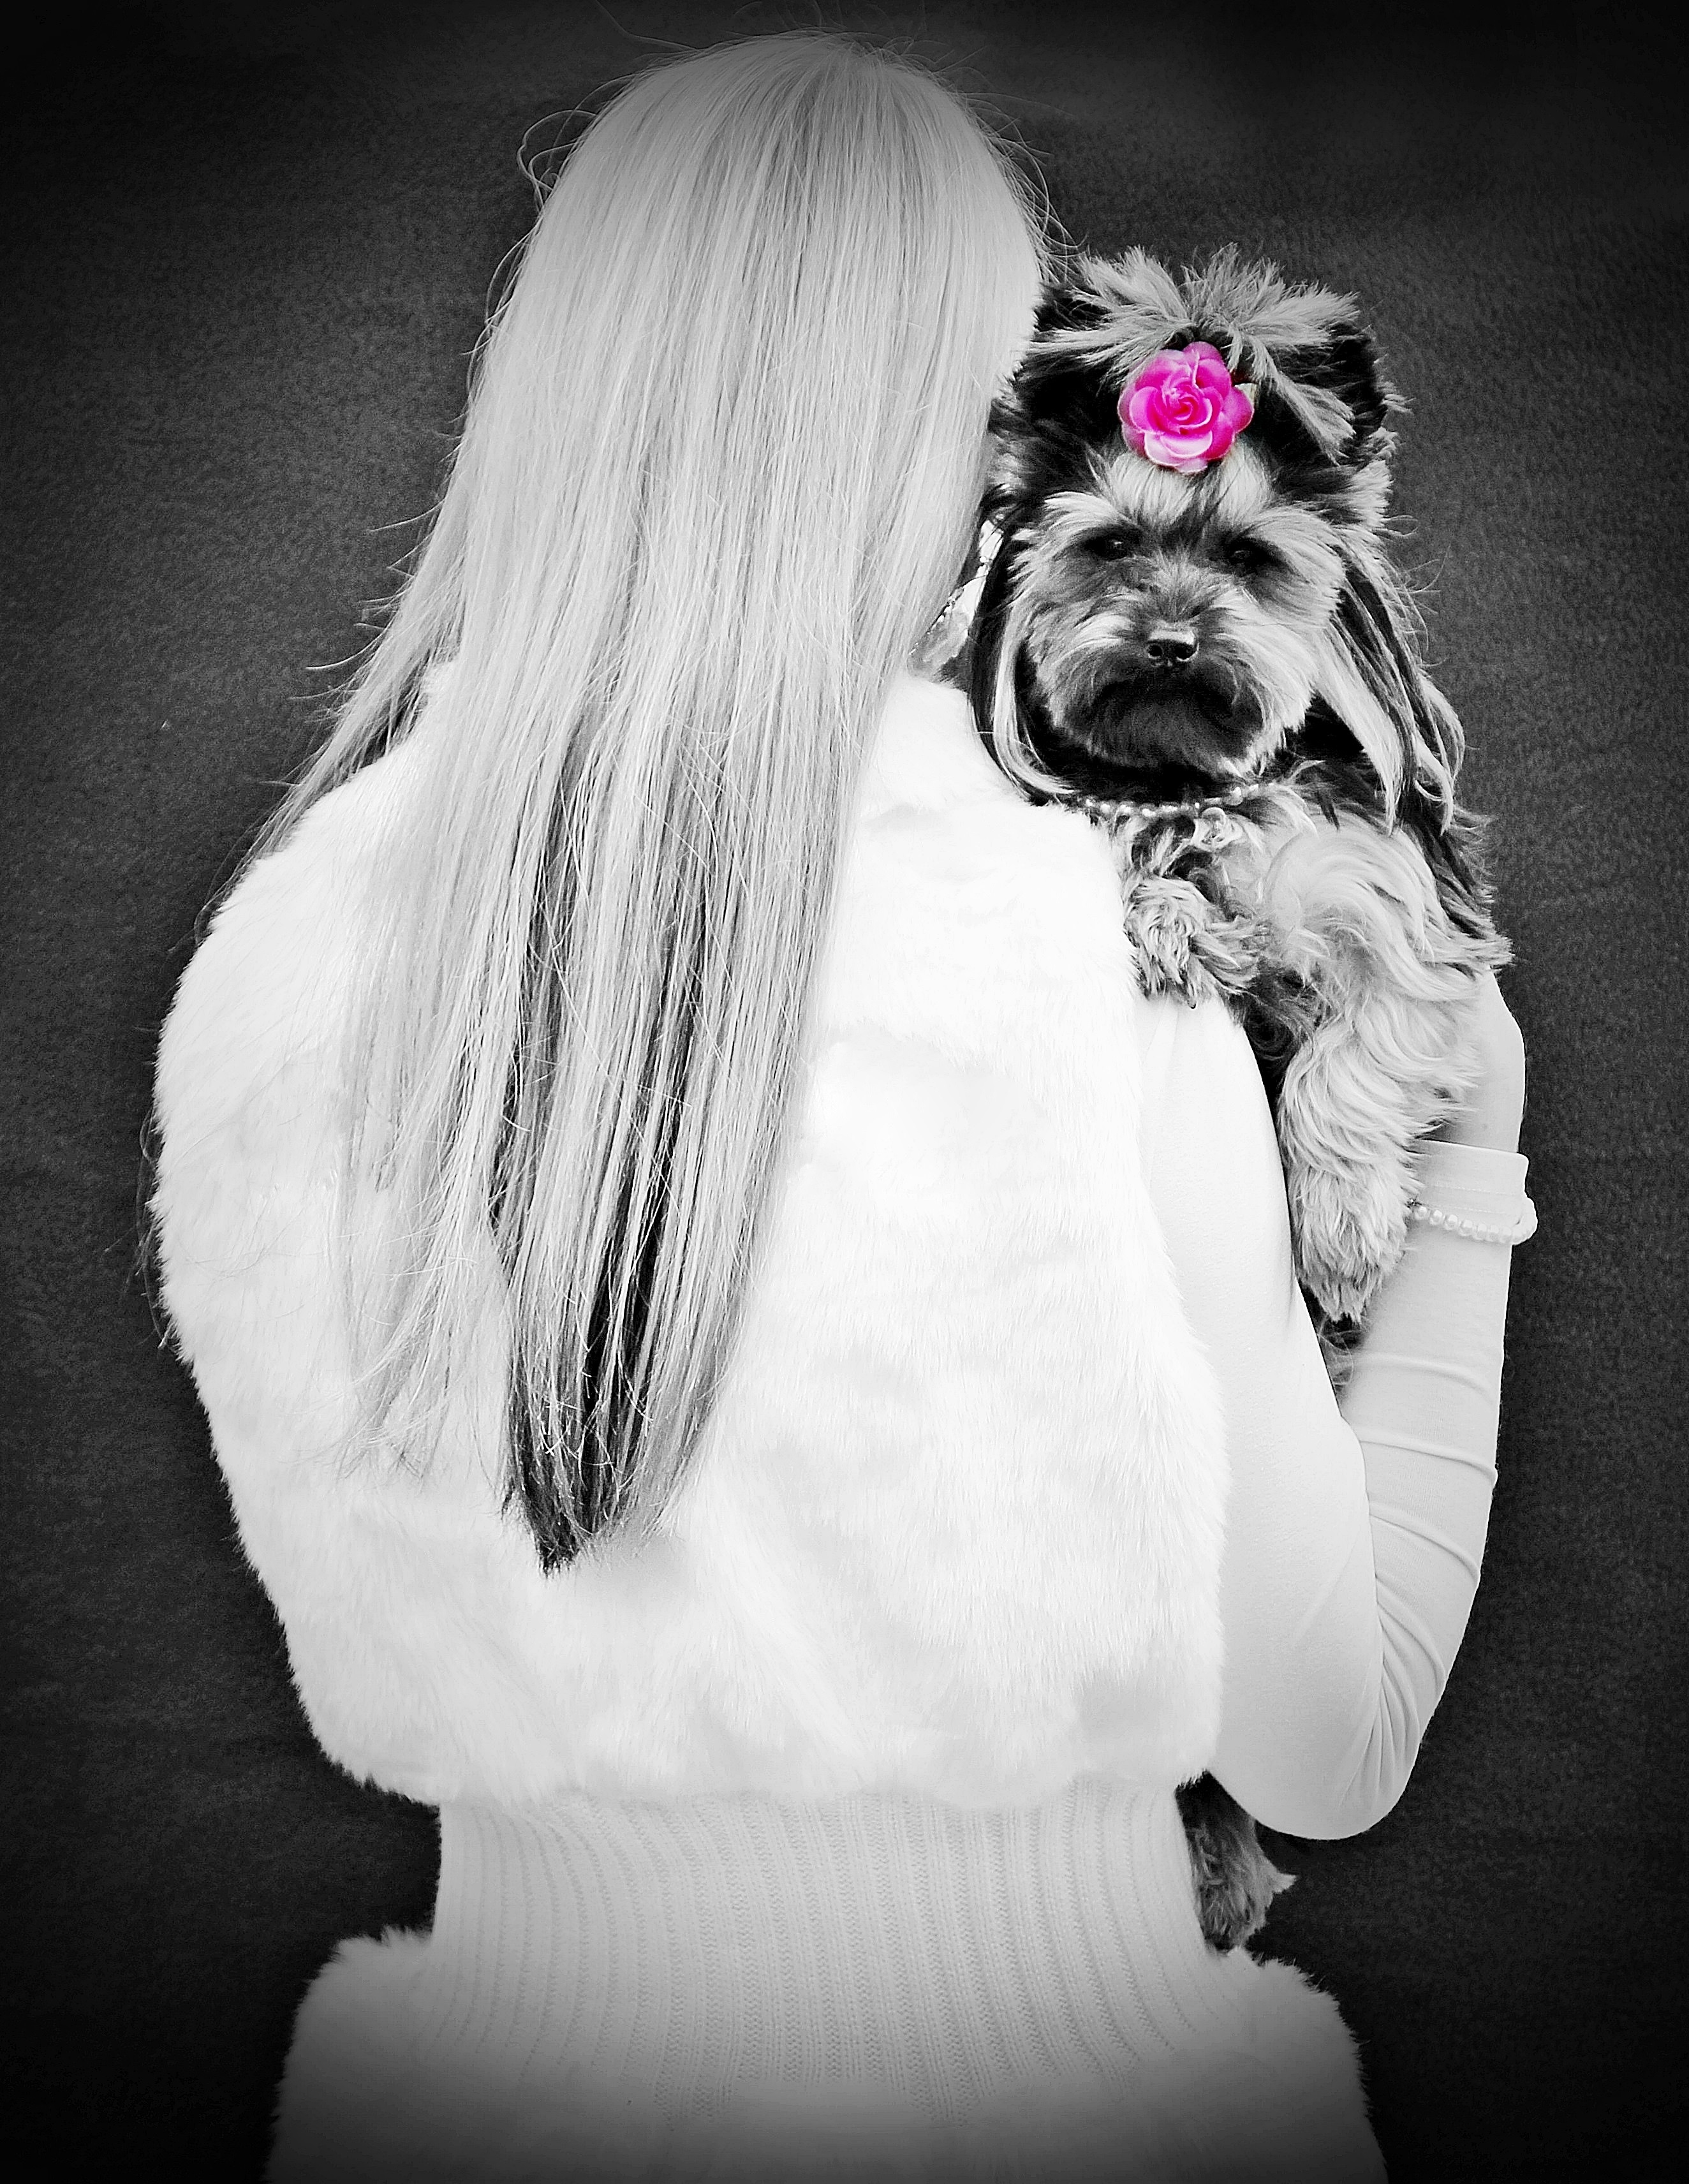
black and white, woman, white, photography, fur, portrait, black, monochrome, bride, black white, close up, dress, back, head, photograph, yorkie, beauty, emotion, photo shoot, monochrome photography, blonde girl